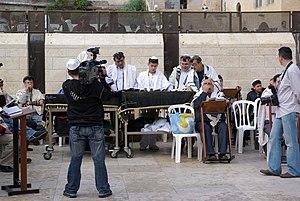
La Bar Mitzvah est le statut de majorité religieuse acquis par les jeunes garçons juifs, à 13 ans. Par extension, il désigne aussi la cérémonie facultative célébrant ce passage. L’équivalent féminin est la Bat Mitsvah, par laquelle la jeune fille juive atteint sa majorité religieuse, à 12 ans. Une cérémonie peut être célébrée, généralement dans la sphère familiale. Ces cérémonies sont d'apparition récente : elles remontent au XIVᵉ siècle pour les garçons, et au XXᵉ siècle pour les filles.